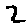
Label: 2